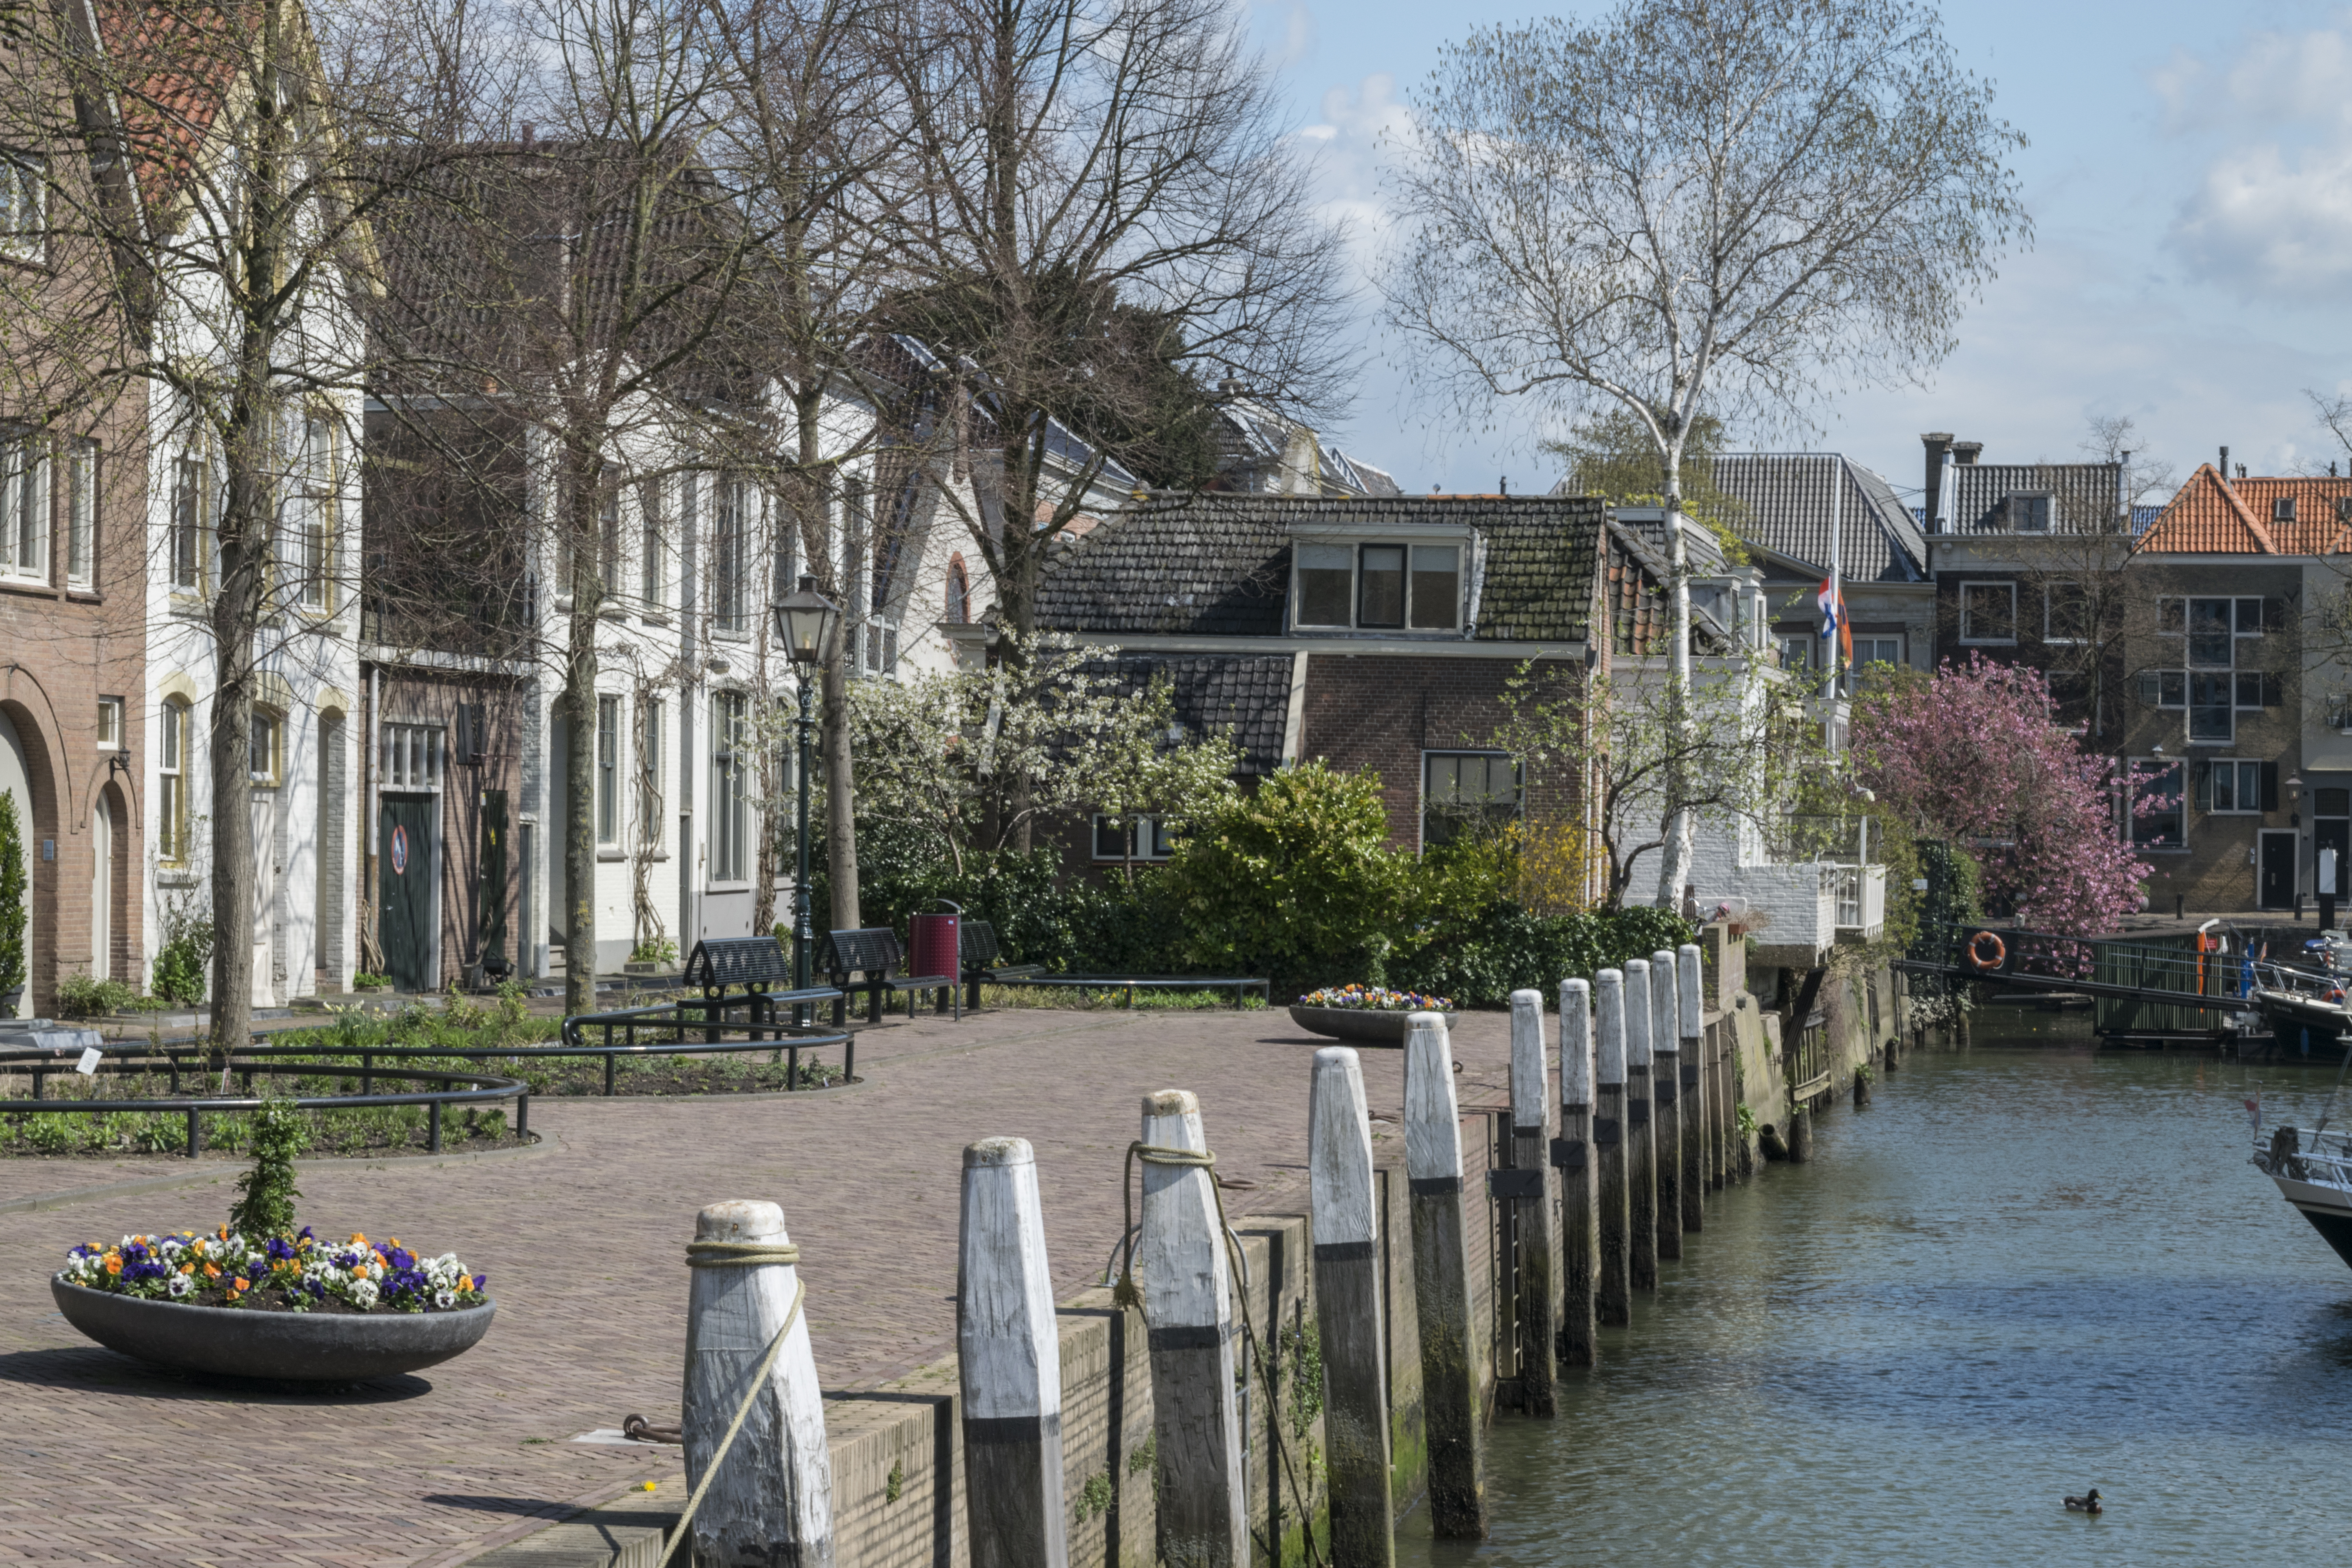
tree, outdoor, architecture, flower, town, building, city, urban, canal, walkway, cityscape, downtown, plaza, nikon, historic, garden, waterway, nederland, netherlands, courtyard, outdoorphotography, town square, estate, urbanphotography, water feature, paulvandevelde, pdvandevelde, padagudaloma, dordrecht, stadsfotografie, nederlandinfotos, historisch, stadswandeling, neighbourhood, maartensgat, urban area